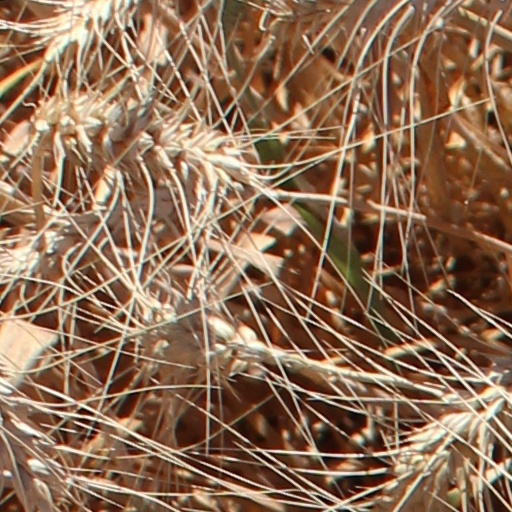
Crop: wheat